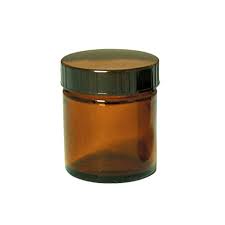
Waste category: glass